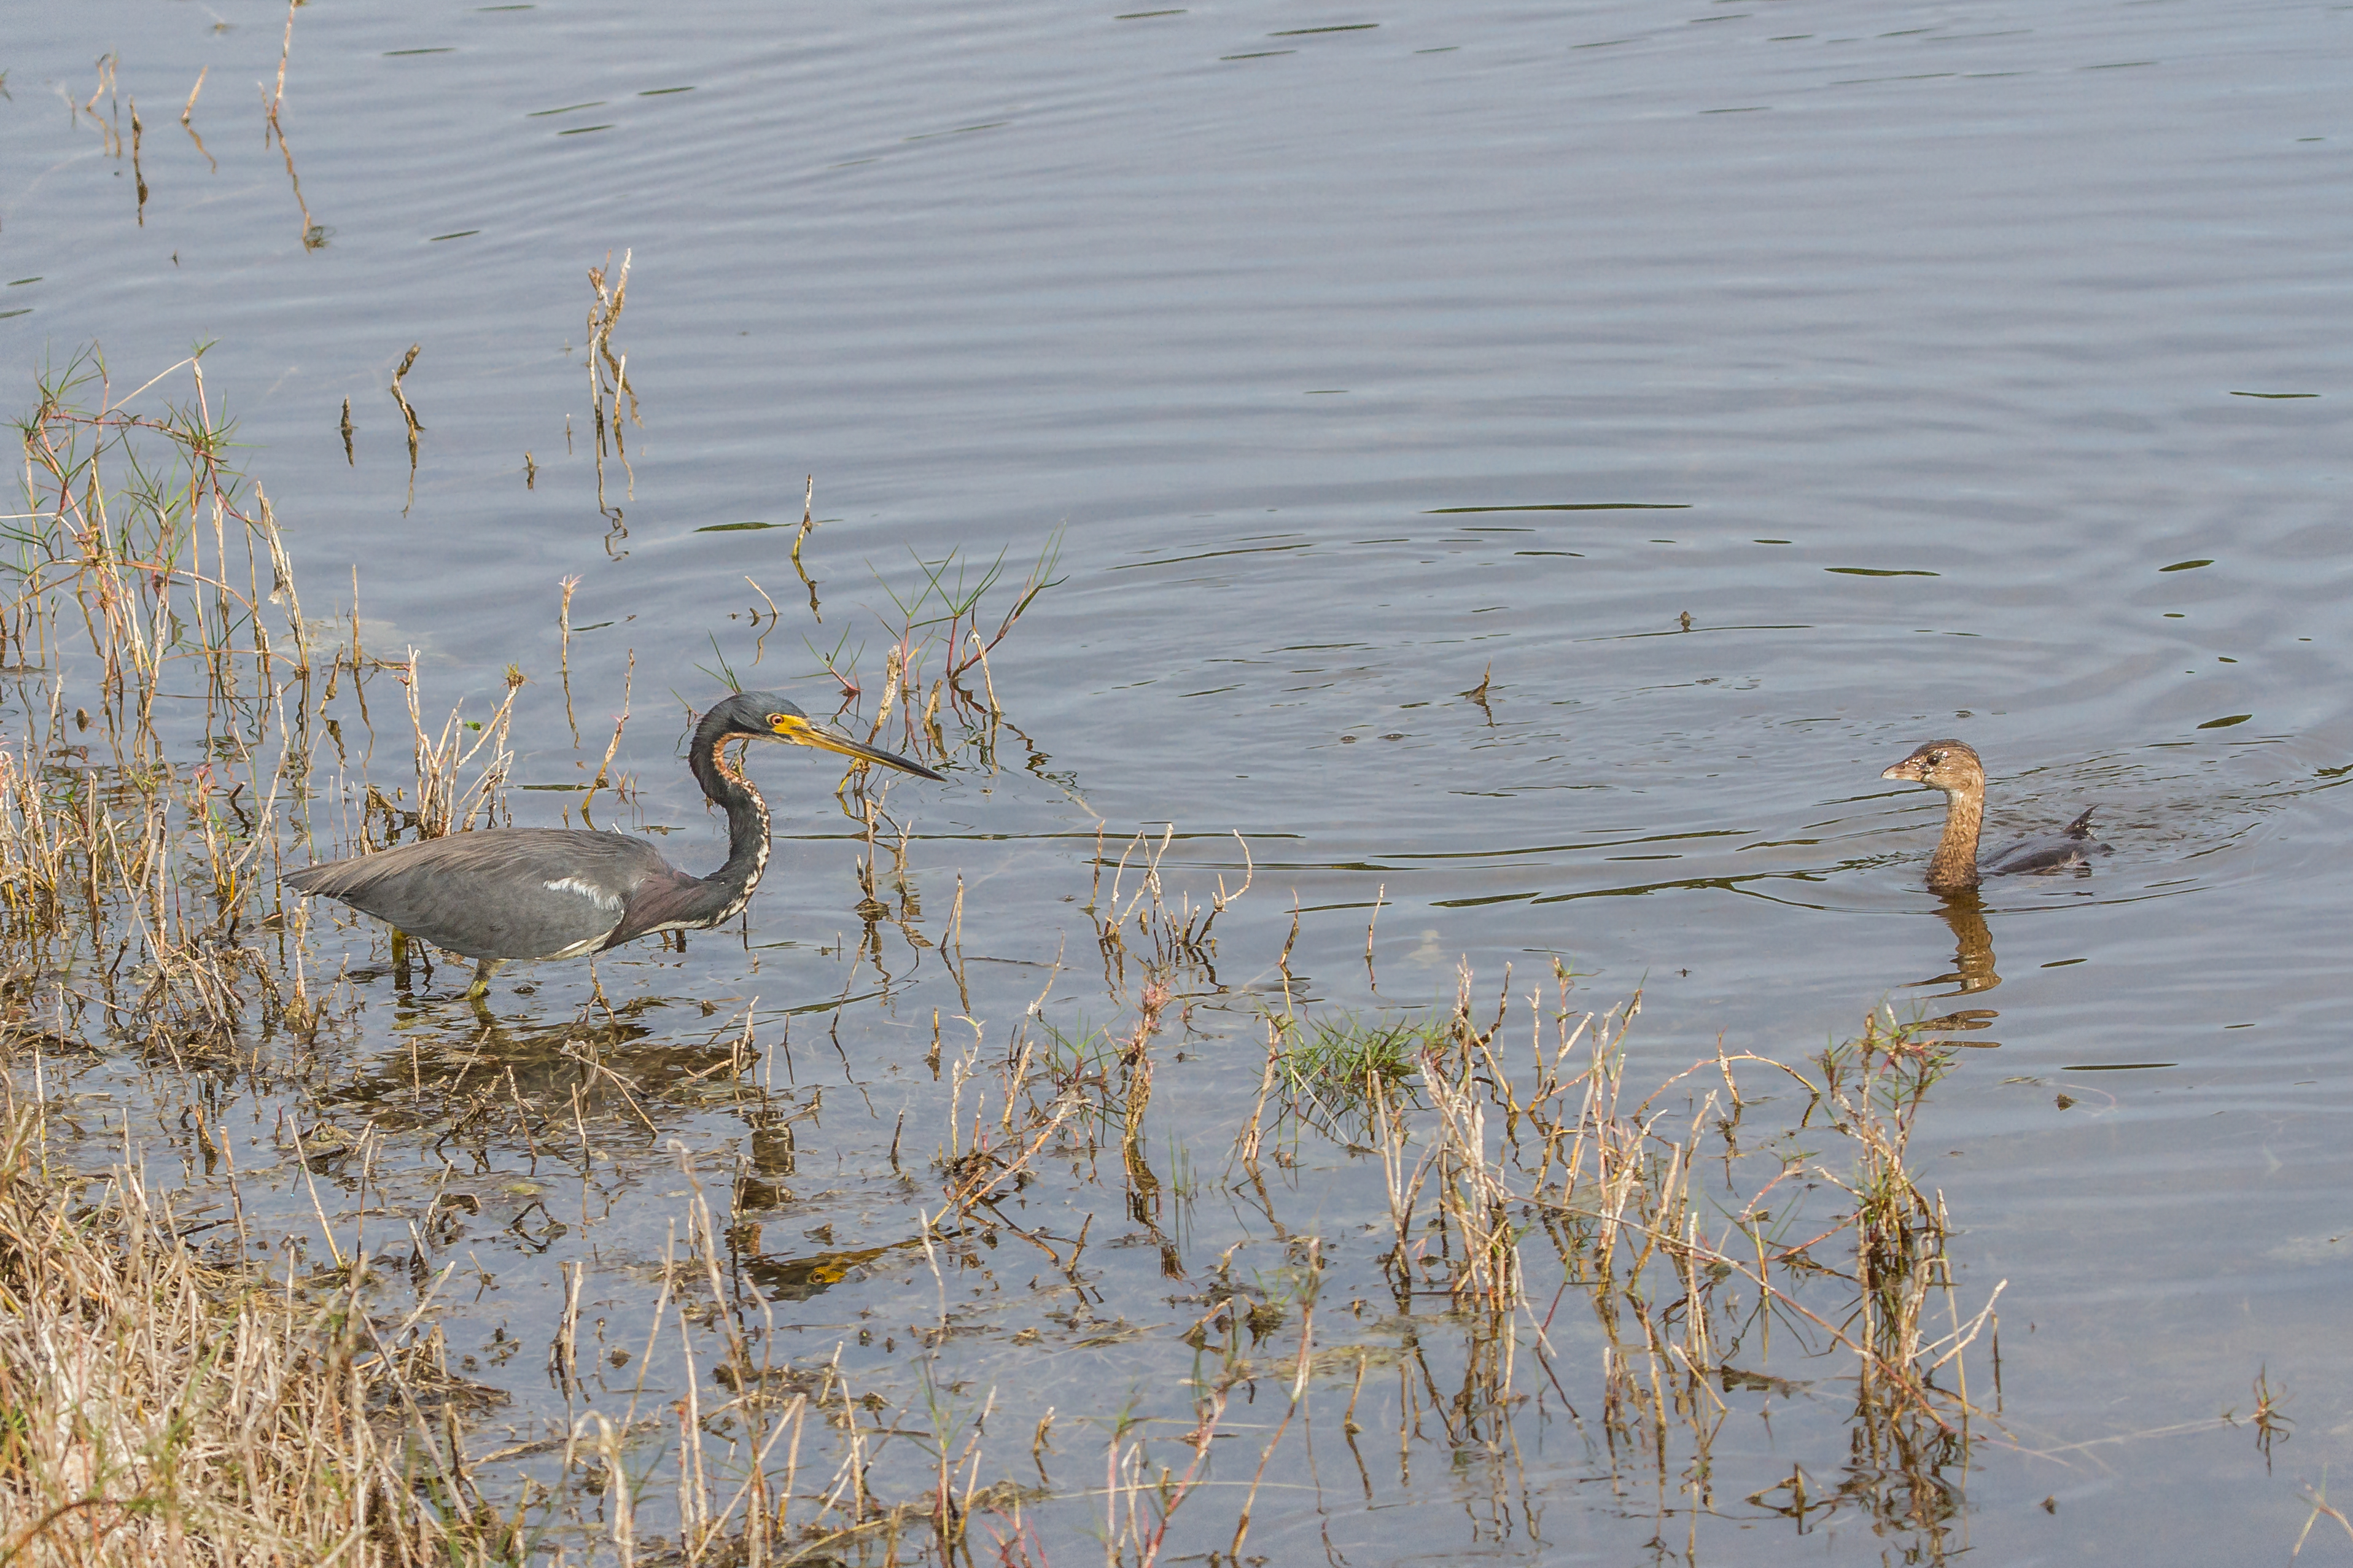
water, marsh, bird, wildlife, reflection, fauna, wetland, vertebrate, teamwork, habitat, heron, water bird, florida, piedbilledgrebe, shorebird, andymorffew, morffew, tricoloredheron, cooperativefishing, mudflat